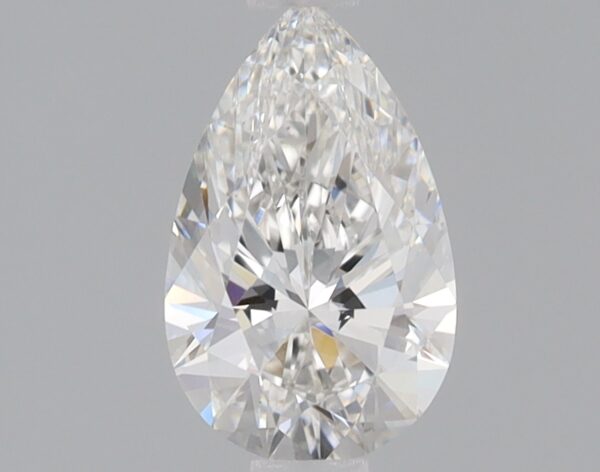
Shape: pear
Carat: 0.82
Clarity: VS1
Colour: F
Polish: EX
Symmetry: EX
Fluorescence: NONE
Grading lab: IGI
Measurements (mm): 8.38 x 5.2 x 3.26